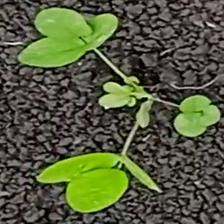
Weed species: Asian_Pigeonwings_(Clitoria Ternatea)